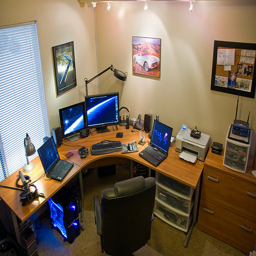
A room with two laptops on a desk.
An overhead view of a desk setup with multiple laptops, monitors, and a printer.
The computer desk has two laptops, two monitors, and a leather chair.
A rectangle desk with several computers on it.
A home office with a desk, several computers and other office equipment.